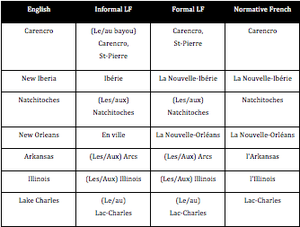
Place names with names or usage different in Louisiana French from normative French.